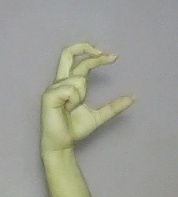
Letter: thal